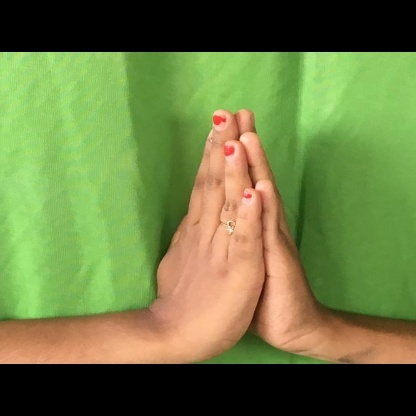
Mudra: Anjali